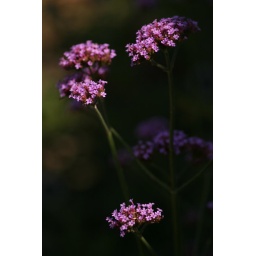
purple flower loved by butterflies